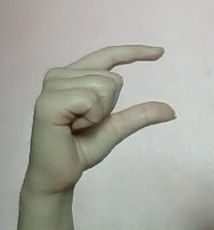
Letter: dal